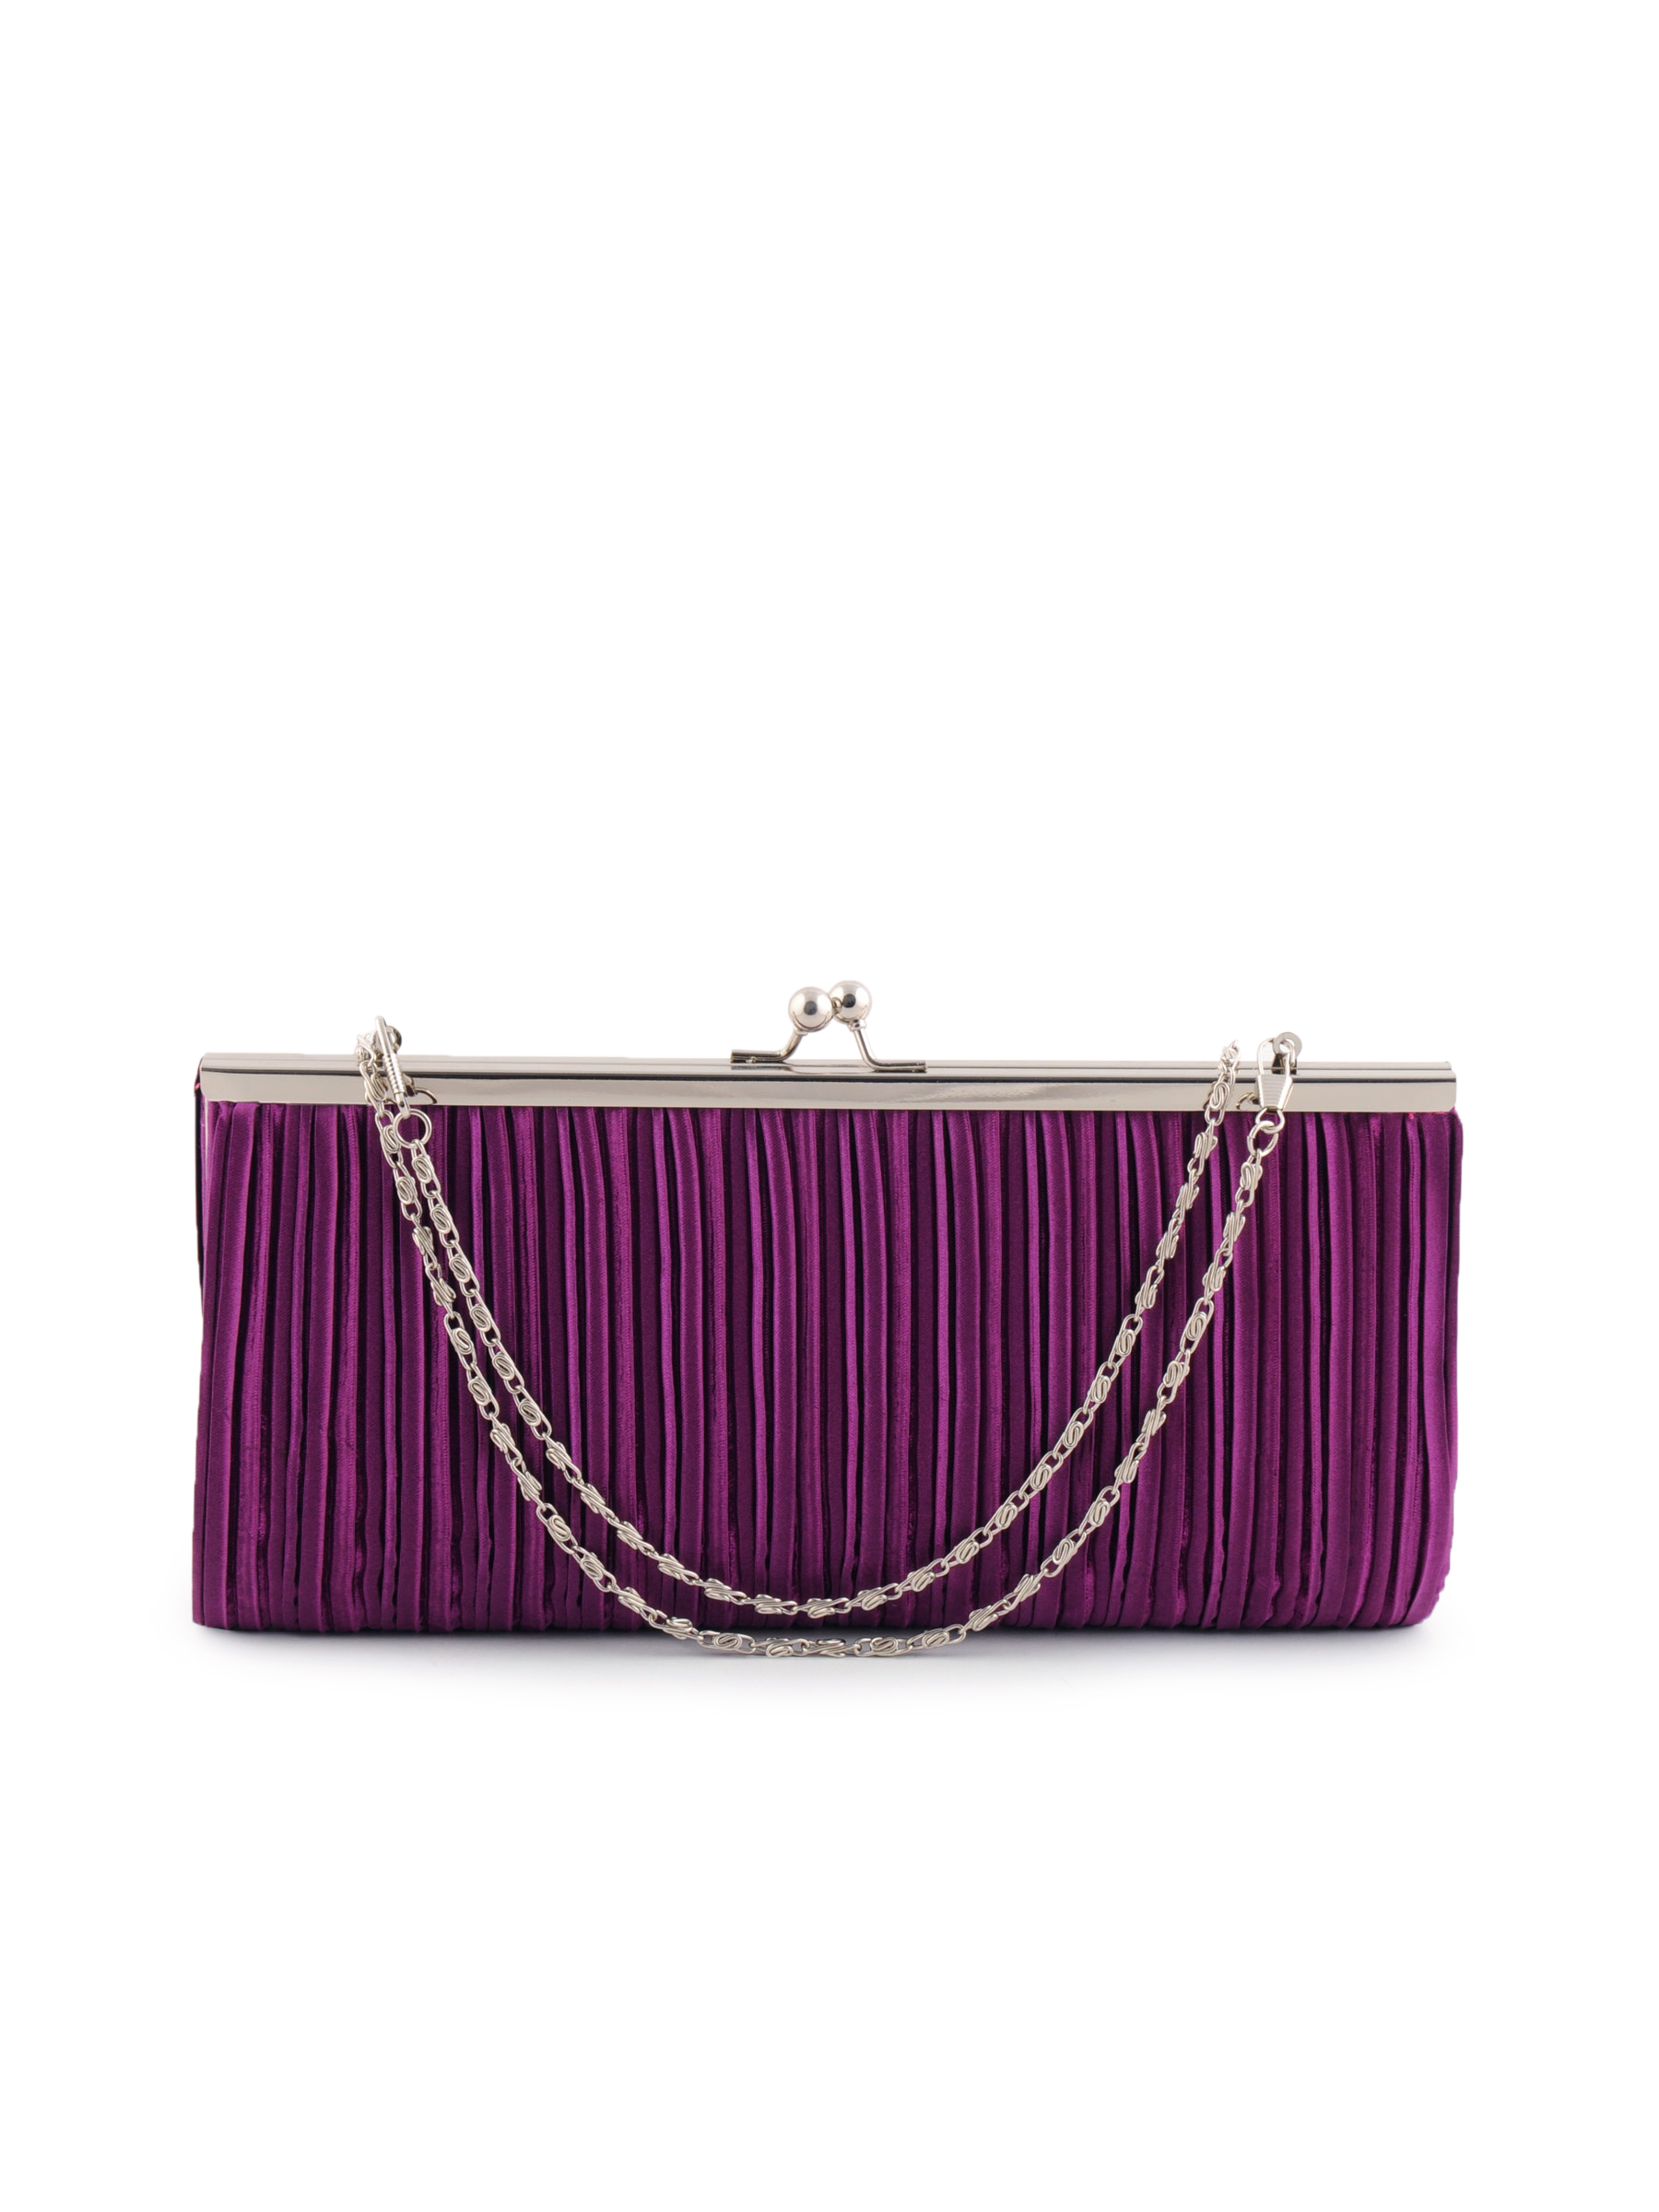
Lino Perros Women Solid Purple Wallet
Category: Accessories / Wallets / Wallets
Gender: Women
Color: Purple
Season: Winter 2015
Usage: Casual